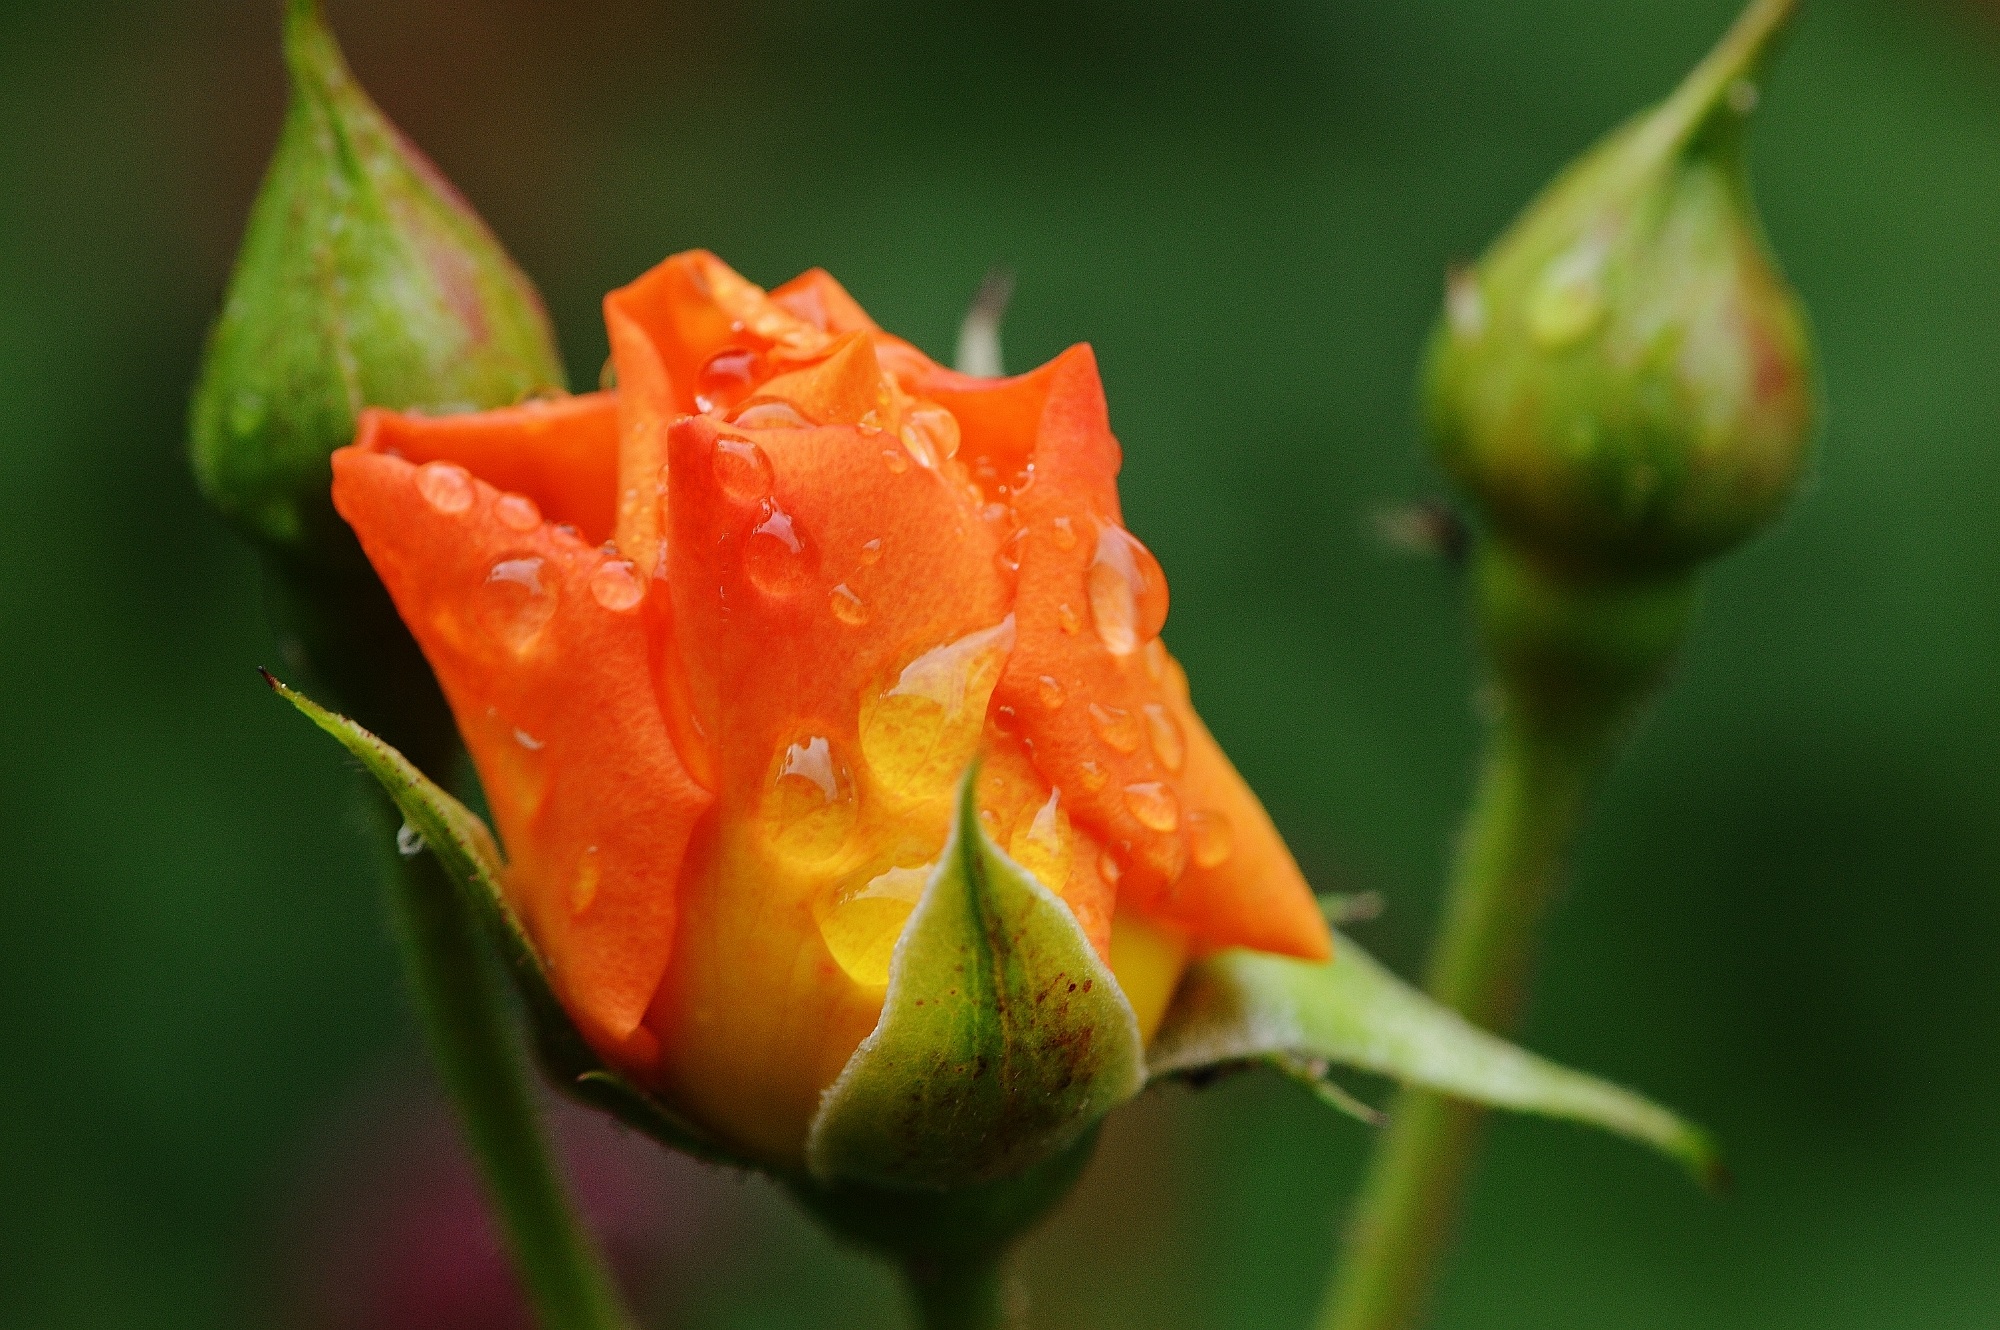
nature, blossom, plant, photography, leaf, flower, petal, bloom, rose, produce, color, yellow, flora, close up, beautiful, bud, drop of water, rose bloom, macro photography, flowering plant, garden roses, rose family, plant stem, land plant